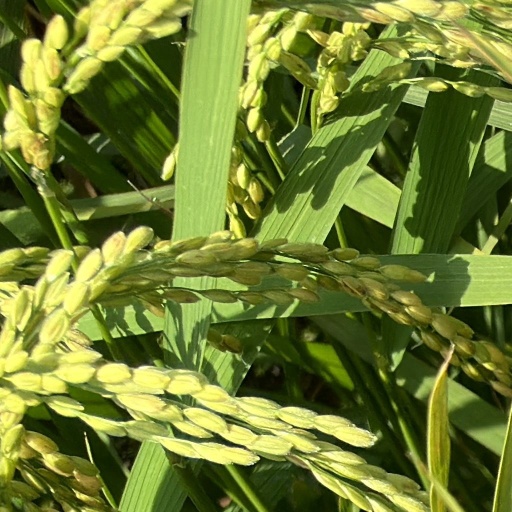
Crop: rice